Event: Ecuador Earthquake
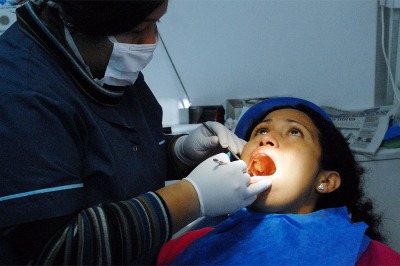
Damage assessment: no_damage